Galveston, Texas

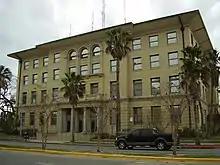
Galveston City Hall

American National Insurance Company, one of the largest life insurance companies in the United States, is based in Galveston. The company and its subsidiaries operate in all 50 U.S. states, the District of Columbia, Puerto Rico, and American Samoa. Through its subsidiary, American National de México, Compañía de Seguros de Vida, it provides products and services in Mexico. Moody National Bank, with headquarters in downtown Galveston, is one of the largest privately owned Texas-based banks. Its trust department, established in 1927, administers over 12 billion dollars in assets, one of the largest in the state. In addition, the regional headquarters of Iowa-based United Fire & Casualty Company are located in the city.